Pistolerismo

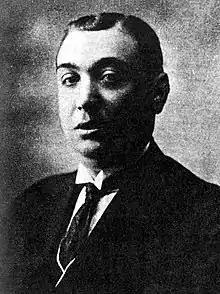
CNT's leader Salvador Seguí, killed in 1923 by armed groups

When the First World War broke out in 1914 the conservative government headed by Eduardo Dato decided to remain neutral and this decision was kept for all the duration of the conflict. This situation led to a big development of Spanish industrial production, due to the increased needs of raw materials and military equipment by the countries participating in the war. Thousands of workers moved to the biggest industrial areas with immediate consequences on the social order. In fact, the high number of job demands allowed the employers to reduce wages, but this decision pushed trade unions to increase protests and struggles.